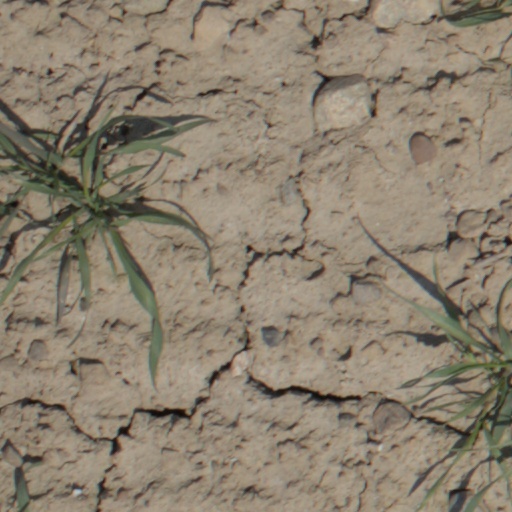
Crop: wheat